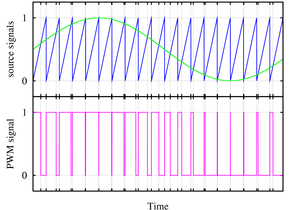
Un variateur électronique de vitesse est un dispositif destiné à régler la vitesse et le couple d'un moteur électrique à courant alternatif en faisant varier la fréquence et la tension, respectivement le courant, délivrées à la sortie de celui-ci.